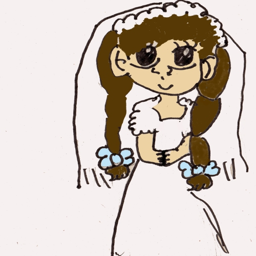
a drawing of a girl in a dress .